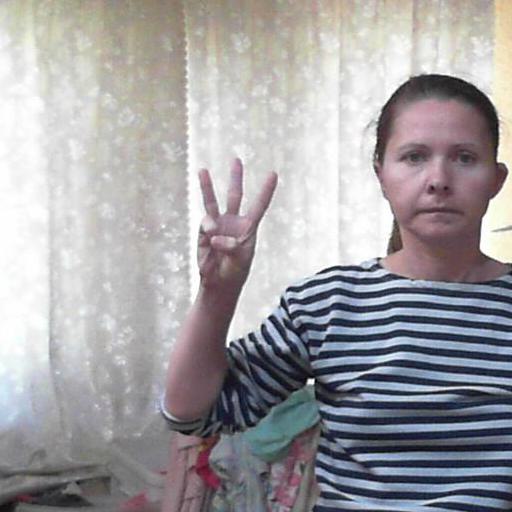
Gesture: three